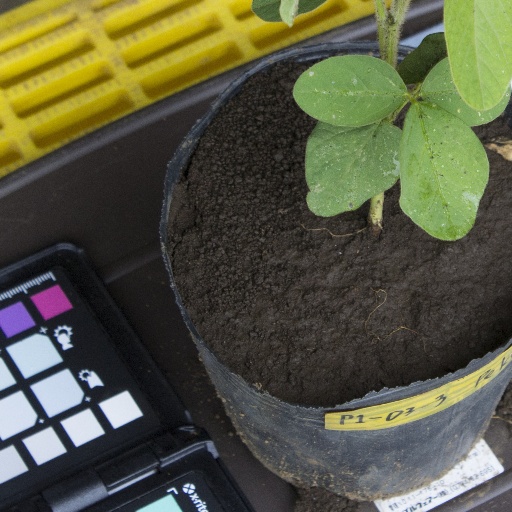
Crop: soybean